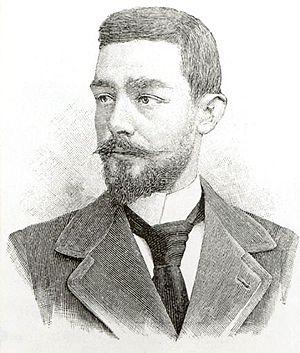
Le sport en Grèce a pris de l'importance dans un certain nombre de disciplines au cours des dernières décennies.
Leonídas Pýrgos, né à Mantinée, était un escrimeur grec de la fin du 19ᵉsiècle et du début du 20ᵉ. Il fut le premier champion olympique grec de l'histoire des jeux modernes, remportant le 7 avril 1896 l'épreuve de fleuret en catégorie Maître d'armes lors des Jeux olympiques de 1896 à Athènes en battant le Français Joanni Perronet par trois touches à une. Deux compétiteurs étaient seulement en lice.